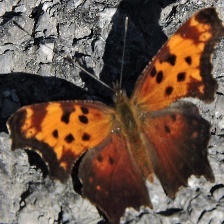
Species: EASTERN COMA
Butterfly family (ImageNet category): admiral